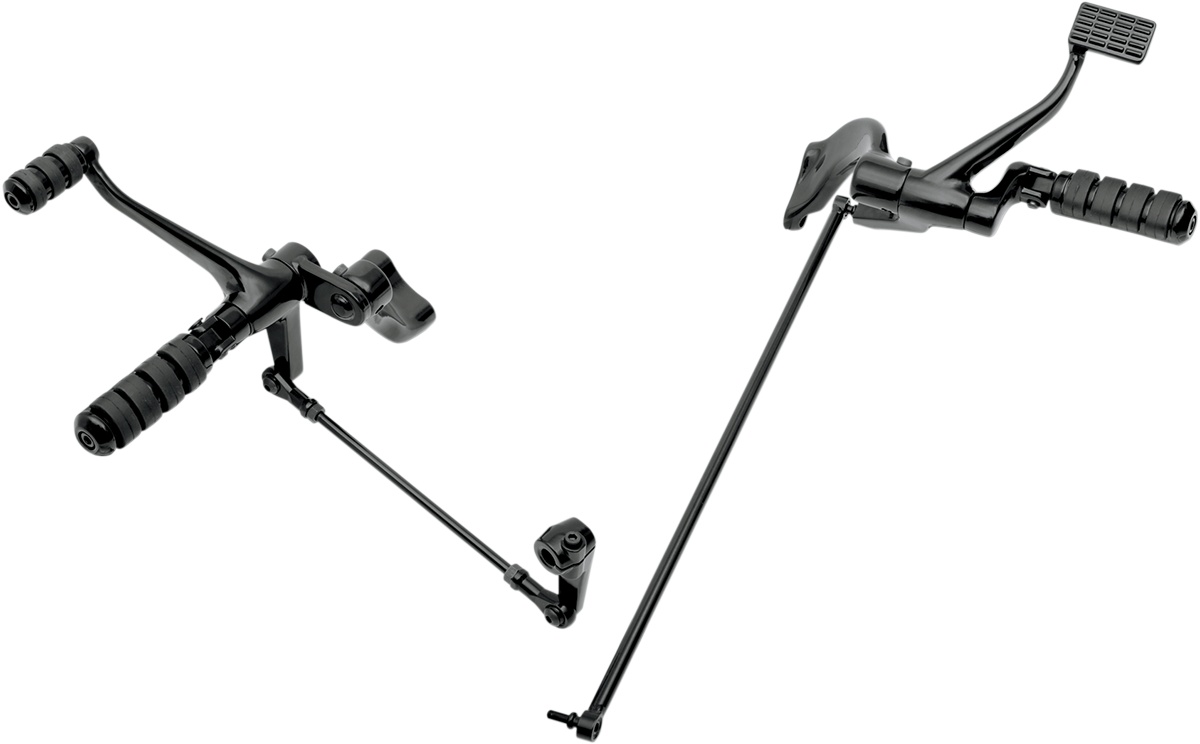
Drag Specialties 2in. Extended Black 1622-0350
.header-wrapper,.subheader-wrapper, .left-col,.right-col,.creditlink,.footer-wrapper,.boxcontent,#ns_copyright,.topbar, #showcase,#tabs, #tab1,#tab2,#tab3,#tab4,#tab5, #descriptiontitle, #design, #seo { display:none;} #descriptioncontent,#backup{ font-family:sans-serif;} #backup{padding:10px; max-width:80%; margin:auto; text-align:center; font-size:13px; } Powered by Frooition Store Home About Us Contact Customer Feedback View All Items Other Manuals & Literature Seats & Sissybars Wheels , Rims, & Tires Windshields & Fairings Exhaust & Mufflers Helmets & Riding Gear Engine Parts Gaskets, Seals & O-rings Lighting Tools & Maintenance Suspension & Frame Saddlebags & Luggage Gas Tanks & Body Electrical & Gauges Handlebars & Hand Controls Foot Pegs & Foot Controls Drivetrain & Brakes Fuel & Air System WELCOME TO Owner founded & operated. Whether you ride or race, we would be privileged to serve as your parts and accessories supplier. Please have a look around and let us know if you have any questions! SHOP NOW Shop Categories Other Manuals & Literature Seats & Sissybars Wheels , Rims, & Tires Windshields & Fairings Exhaust & Mufflers Helmets & Riding Gear Engine Parts Gaskets, Seals & O-rings Lighting Tools & Maintenance Suspension & Frame Saddlebags & Luggage Gas Tanks & Body Electrical & Gauges Handlebars & Hand Controls Foot Pegs & Foot Controls Drivetrain & Brakes Fuel & Air System Helpful Links Add to Favorite Sellers Sign up to Newsletter View Feedback Contact Seller Visit seller's eBay Shop About Seller Page Sportster Forward Control Kit Item Description Chrome-plated or black anodized aluminum forward controls Replace OEM forward controls or convert from mid-controls Includes rubber insert footpegs, shift peg and mounting hardware; use stock brake master cylinder Why Shop With Us? Why Shop With Us? Our Roots Customer Service Shipping & Handling Returns Why Shop With Us? - Owner Founded & Operated - All customer service related questions are personally answered and handled by me (Mike) - Trusted and Reputable - Selling on eBay for the last 18+ years serving thousands of happy customers - Lightning Fast Same / Next Day Shipping - Huge After-Market Parts Selection from Top brands - Thousands of Genuine New Old Stock Harley Parts available - Low Competitive Pricing - 30-Day Hassle Free Returns - US based - Located on in New Milford CT Our Roots Our Roots Rusty Dusty Parts is built on passion and childhood memories. It all goes back to one particular summer when I was 13. My brother and I got curious and pulled out our dad's old Honda CB 100 he stored away in the back of the garage. We ended up restoring it that same summer which sparked a life-long obsession with 2 wheels. As I got older, I harnessed my passion for motorcycles selling parts out of my basement slowly growing RDP to what it is today. Whether you ride or race, we would be privileged to serve as your parts and accessories supplier. Please have a look around and let us know if you have any questions! Customer Service Customer Service Your satisfaction is our #1 priority! If you have any issues with your purchase please contact us BEFORE you leave any feedback and to give us a chance to make it right. Our normal business hours are Monday - Friday 9 am to 5:00 pm (EST). Please allow us up to 24 business hours to respond to your email / call (we are not open weekends or holidays). Fitment We do our best to help answer any fitment questions. However, it is ultimately the buyers responsibility to ensure correct fitment & application for their year, make and model machine. To confirm that this part fits your vehicle, enter your vehicle's Year, Make, Model, Trim and Engine in the eBay Compatibility Table. Shipping & Handling Shipping & Handling Orders will be processed and shipped out within 1 business day. Business days are Monday - Friday excluding holidays. We ship domestically to the lower 48 states and ship internationally using the ebay global shipping program We have an experienced shipping department dedicated to secure packaging to make sure your item(s) get to you safely. We generally ship FedEx and UPS and will email you a tracking number when your order ships. Once the tracking number is generated, please allow 24-48 hours for tracking movement to appear. Returns Returns We honor a 30 Day return Policy. Prior to returning a product, please contact us via eBay messaging to obtain a Return Authorization. Returns must be authorized within 30 days of original shipment date, and must be in the same condition as you received it. All shipping costs are the responsibility of the buyer. If an item has been used, installed, altered or removed from its original packaging we will charge a restocking fee. If you need to exchange an item, all shipping costs will be the responsibility of the buyer. In addition, if you are returning an item for any reason that we are not at fault, all shipping costs will be the responsibility of the buyer. Shipping costs are non-refundable. If you would like to exchange an item simply contact us through eBay messages. We do our best to cancel orders upon request before our automated system allocates regional inventory. If your order has already shipped then we unfortunately cannot cancel it. When it arrives, please start a return through eBay we will default to using our standard return procedure. Disclaimer Please note that we use manufacturer sourced images in our listings and they are intended to be used only as a representation of the item - The actual item may differ slightly. Please read the listing title, description and Manufacturer Part Number carefully. When in doubt, simply ask us before making the purchase. If a size chart is provided, it is for reference only and we are not responsible for errors or accuracy of the chart. Because all clothing fits differently we recommend you get fitted prior to your purchase. If it does not fit, we have a return policy to help you (see details in the 'Shipping and handling tab above). Warranty In the event of product failure or defect, products are limited to the manufacturer warranty. Products will require a warranty direct through the manufacturer. We will provide assistance for documentation or other information if needed to facilitate the return. Our liability under no circumstances shall exceed the amount of the original sale. We do not cover any expense incurred due to abuse, misuse, improper repairs or maintenance, installation, alteration or modifications. We do not cover any expense incurred due to installation, removal, normal wear and tear, and consequential or subsequent damages. More Items! View more great items Accutronix 3in. Forward Control Extension Kit Chrome BPE-3EC &dollar;222.95 Accutronix Kick Back Adapter Plate 1-3/8in. Back - Black FCKB103-B &dollar;155.95 Accutronix Tribal Forward Controls with Master Cylinder FC106-SLC &dollar;1,330.95 Accutronix Plus 4" Forward Control Extension Kit BPEV-4B &dollar;254.95 .more-items-wrapper a.nspromoitem { min-height: 210px; }.nspromoitem .froopromocontainer { background-color:#fff; width:100%; padding: 3px; text-align: center; }.nspromoitem .froopromoimg { height: 126px; }#promobox a.nspromoitem img.pimg { max-width: 134px; max-height: 126px; position: relative; top: 50%; -webkit-transform: translateY(-50%); -ms-transform: translateY(-50%); transform: translateY(-50%); }.nspromoitem .froopromotitle { color:#333; height:54px; padding: 5px 0px 0px 0px; font-size: 11px; line-height: 12px; overflow:hidden; }.nspromoitem .froopromoprice { color:#333; font-size:18px; font-weight: 700; }.nspromoitem .froopromocontainer:hover .froopromotitle { text-decoration:underline; } Manuals & Literature SHOP NOW Seats & Sissybars SHOP NOW Saddlebags & Luggage SHOP NOW WheelsRims, & Tires SHOP NOW Helmets & Riding Gear SHOP NOW Exhaust & Mufflers SHOP NOW Suspension & Frame SHOP NOW Lighting SHOP NOW Air & Fuel System SHOP NOW Store Home About Us Contact Us Via eBay Customer Feedback View All Items Powered by Frooition Frooition | No-js Template | eBay design, eBay store design, eBay shop design, eBay template design, eBay listing design (ver:froo_no_js) This listing is currently undergoing maintenance, we apologise for any inconvenience caused.
Brand: Rusty Dusty Parts
Category: Vehicles & Parts > Vehicle Parts & Accessories > Motor Vehicle Parts > Motor Vehicle Controls